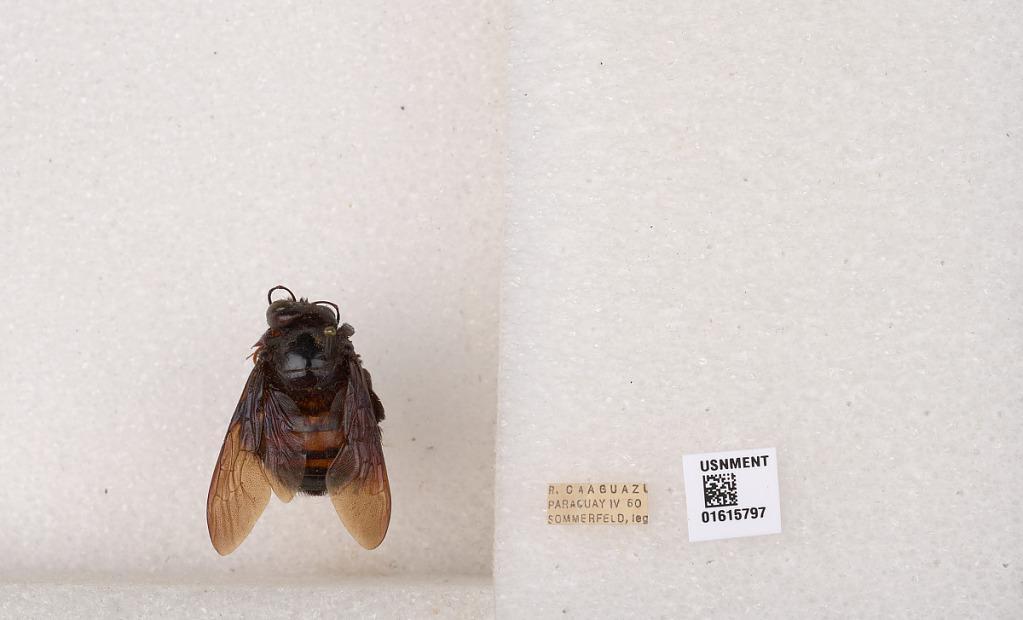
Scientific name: Xylocopa (Neoxylocopa) nigrocincta Smith
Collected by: C. Soegiarto
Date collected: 1960-4-1
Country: Paraguay
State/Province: Quinto
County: Caaguazu
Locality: R. Caaguazu